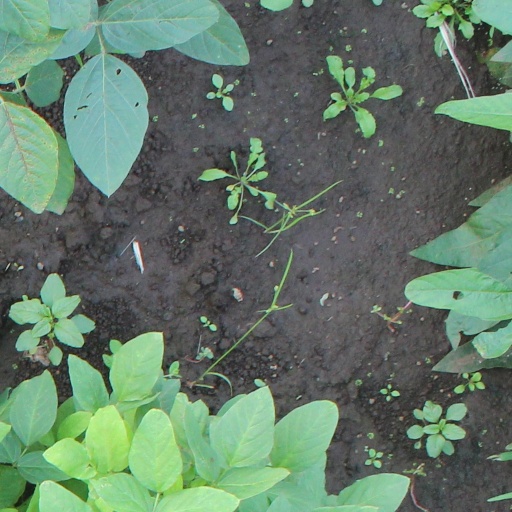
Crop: soybean